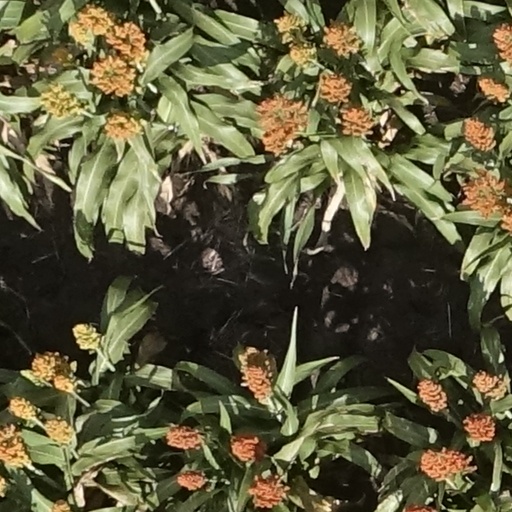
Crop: sorghum